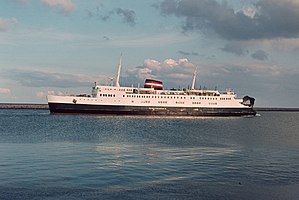
M/F Kong Frederik IX
M/F Kong Frederik IX på Rødby-Puttgarden i juli 1981.
M/F Kong Frederik IX blev søsat den 19. august 1954 fra Helsingør Skibsværft og Maskinbyggeri som verdens dengang største færge. Det var en kombineret jernbane-, bil- og passagerfærge med i alt 3 jernbanespor af i alt 257,5 meter spor på vogndækket og med plads til 115 personbiler. Færgen havde saloner, cafeteria samt indkøbsforretning, der i de perioder hvor den var indsat på rute til Tyskland fungerede som et toldfrit marked.